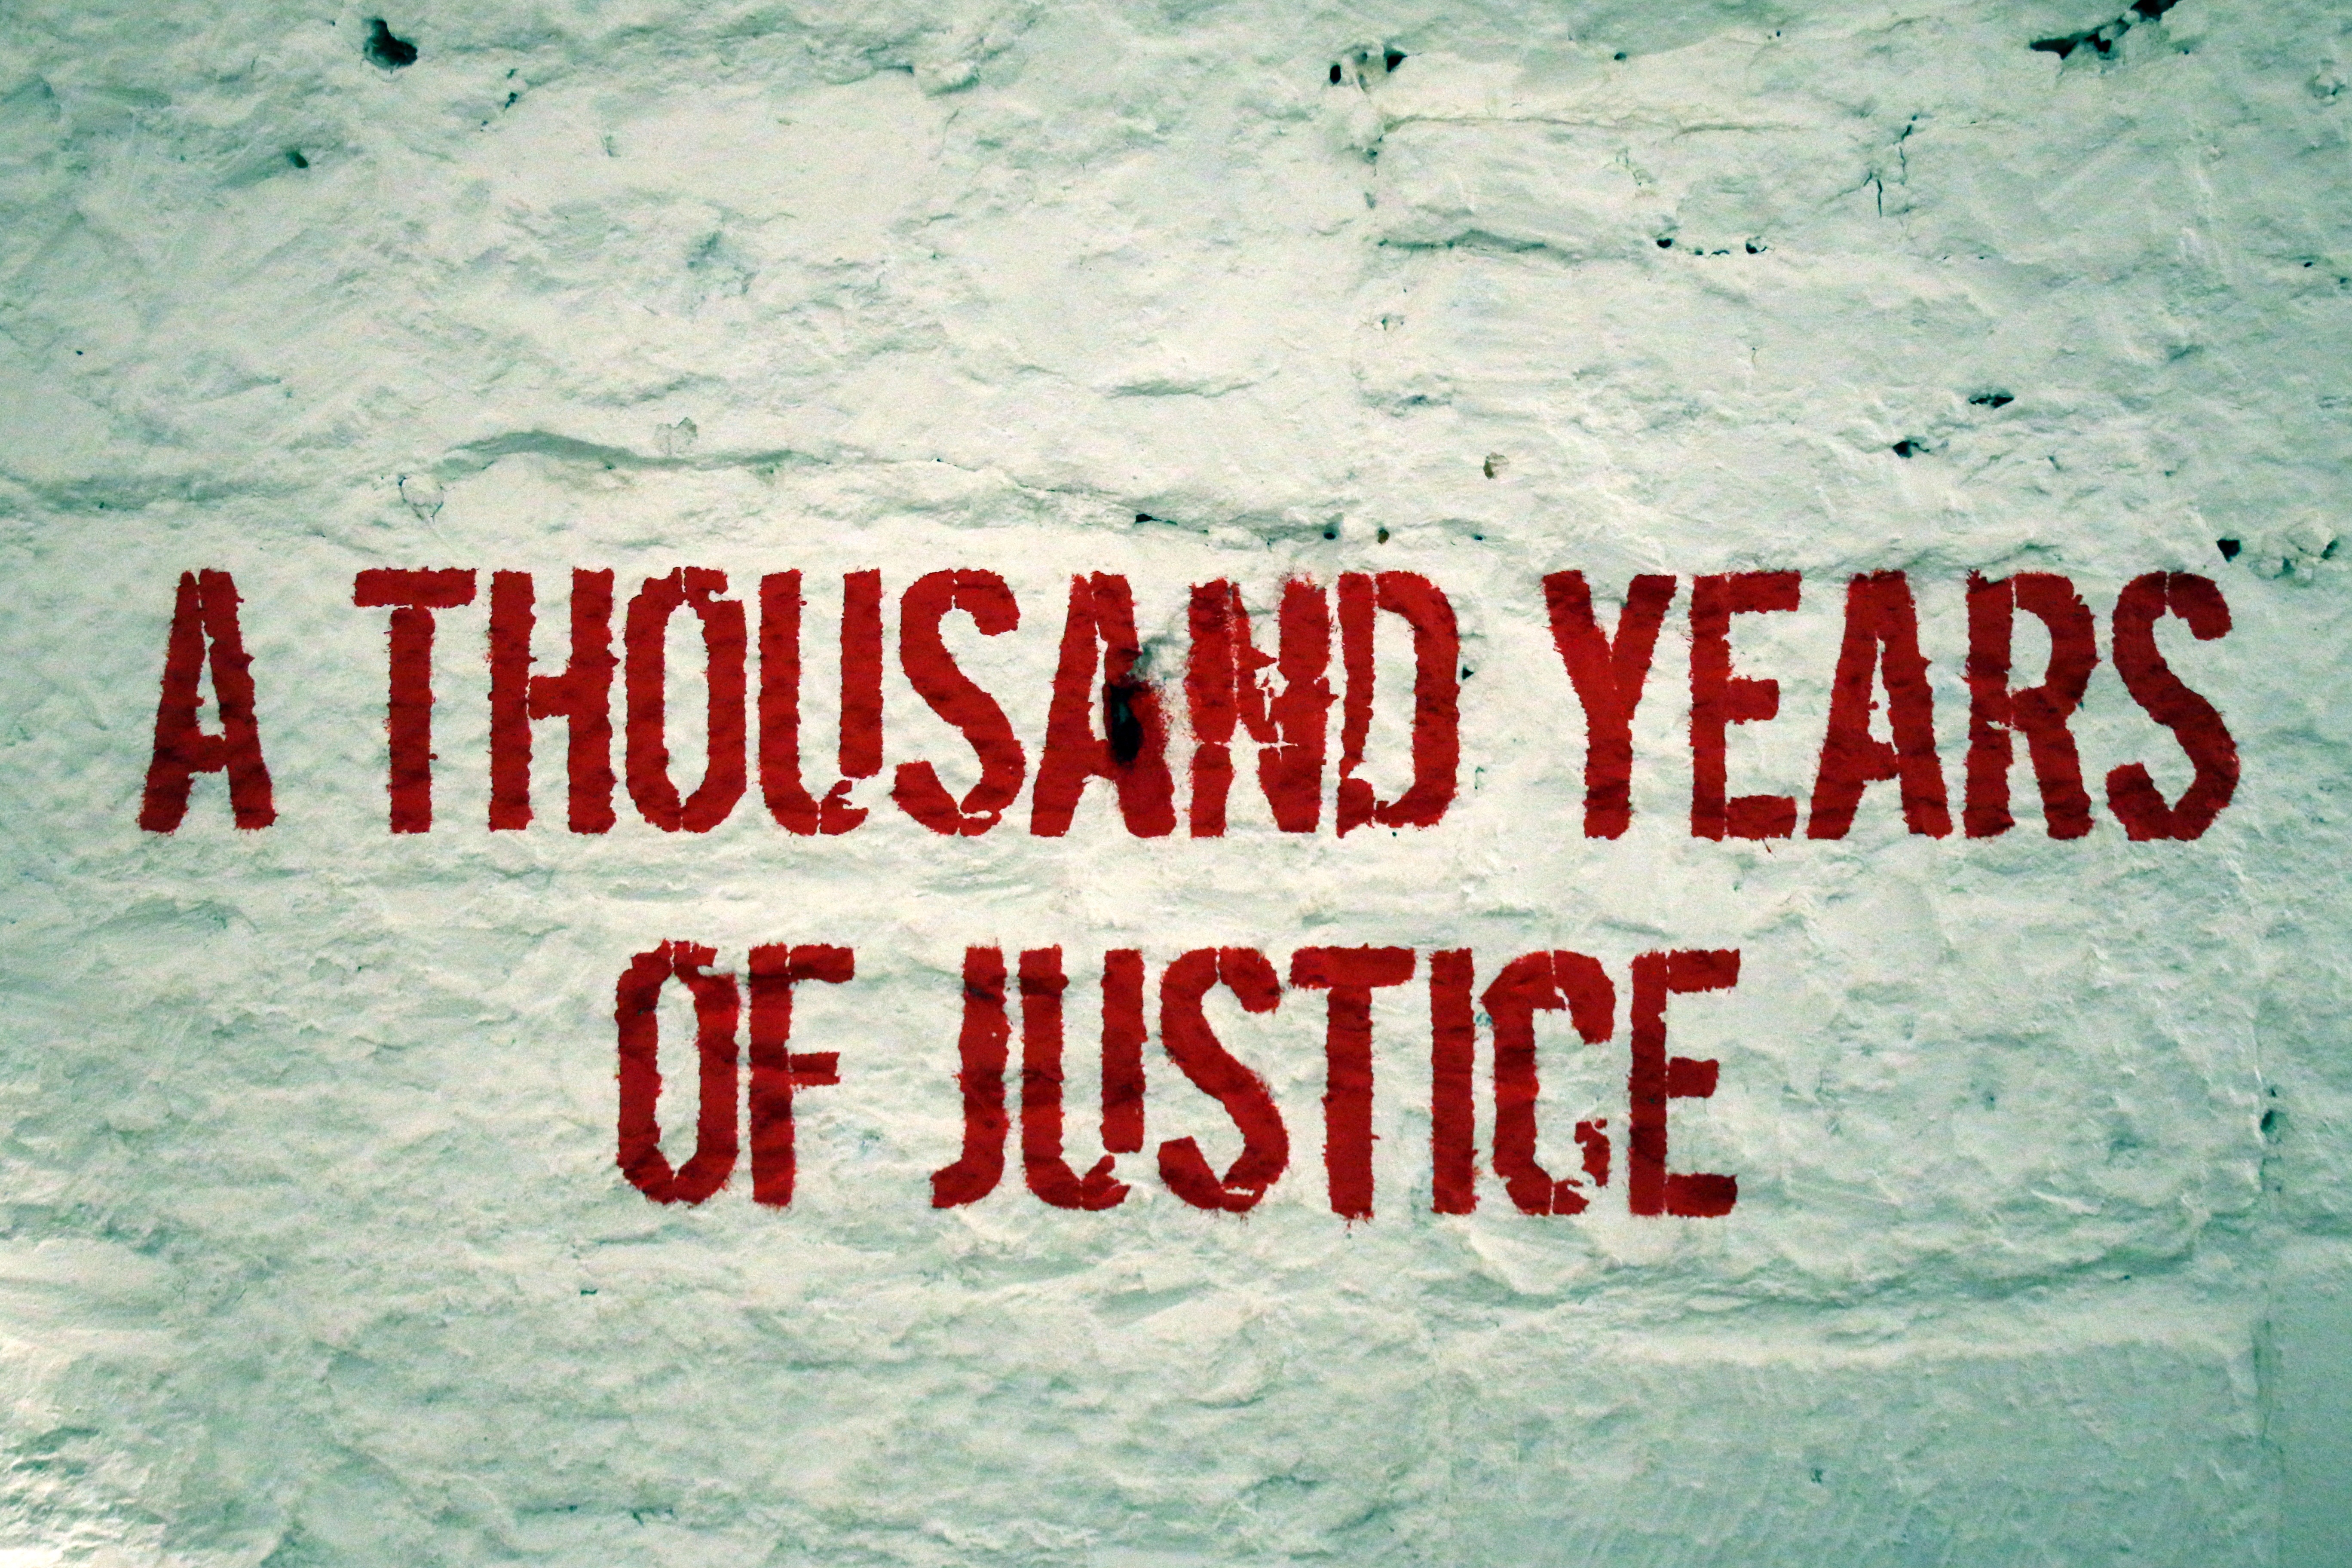
white, wall, stone, red, symbol, brand, font, criminal, justice, text, prison, cell, emotion, saying, statement